Amal Women's Training Center and Moroccan Restaurant

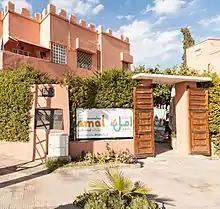
Entrance to Amal Women's Training Center and Moroccan Restaurant

Nora Belahcen Fitzgerald first conceived the idea of creating an organization to help Morocco's underprivileged women through career training in 2006 after meeting a single mother begging on the street who lived on 2030 dirhams per day (about €2.70, $3.40 in 2006). Belahcen Fitzgerald was inspired by the "Association Solidarité Féminine", which helps single mothers overcome poverty and social stigma by providing them with shelter, counselling, and vocational training. She decided to begin helping women by teaching them to make baked goods in her family's language center. This proved to be successful, and the participants were able to make more money using their new skills than by begging. In 2008, Belahcen Fitzgerald began hiring underprivileged Moroccan women to cook for events she organized for her friends.